Rice

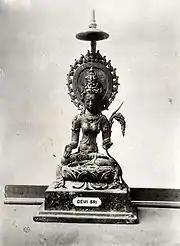
Ancient statue of the rice goddess Dewi Sri from Java

Rice plays an important role in certain religions and popular beliefs. In Hindu wedding ceremonies, rice, denoting fertility, prosperity, and purity, is thrown into the sacred fire, a custom modified in Western weddings, where people throw rice over the wedded couple. In Malay weddings, rice features in multiple special wedding foods such as sweet glutinous rice. In Japan and the Philippines, rice wine is used for weddings and other celebrations. Dewi Sri is a goddess of the Indo-Malaysian archipelago, who in myth is transformed into rice or other crops. The start of the rice planting season is marked in Asian countries including Nepal and Cambodia with a Royal Ploughing Ceremony.